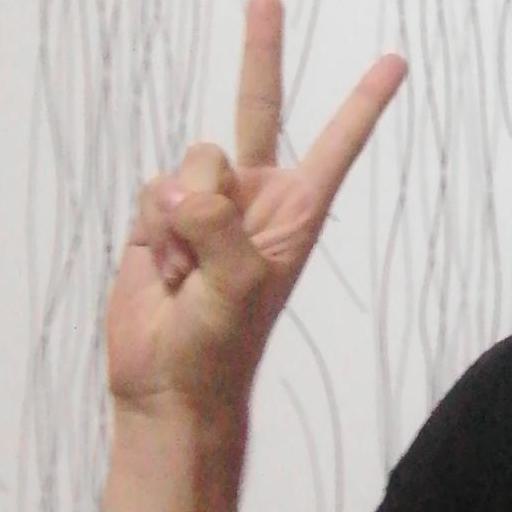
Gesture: peace